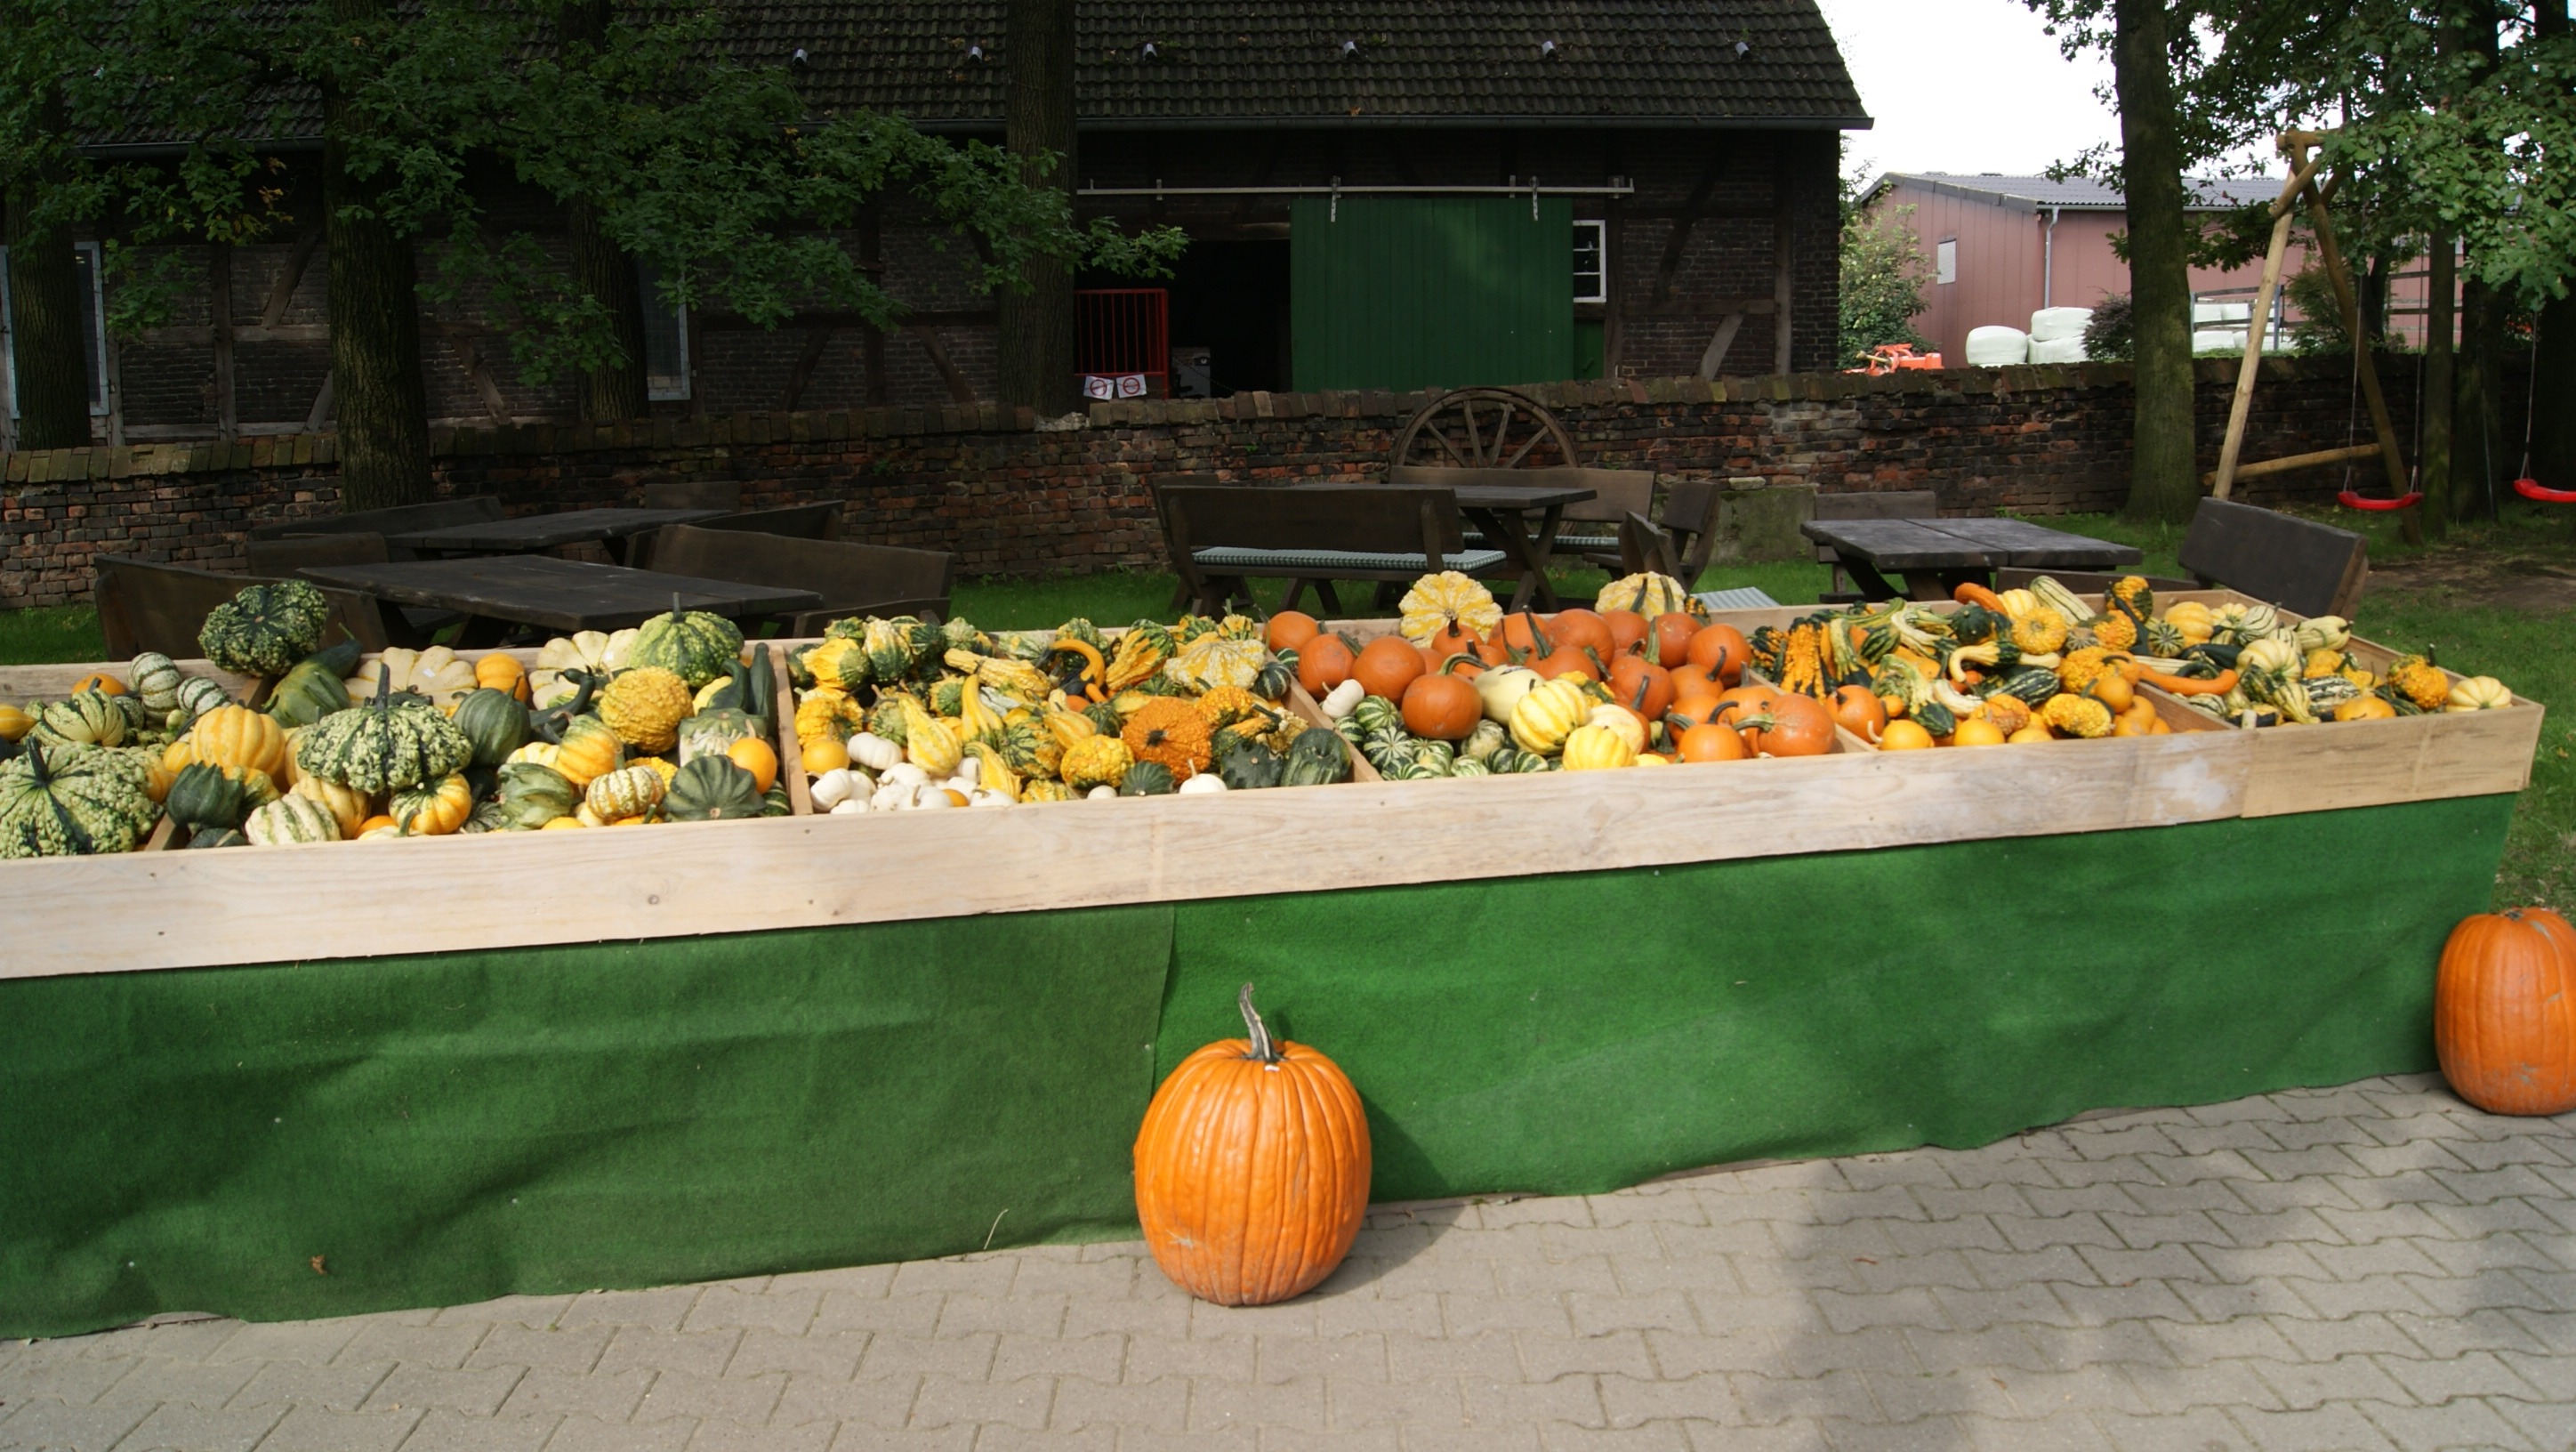
plant, flower, food, produce, autumn, halloween, garden, public space, floristry, pumpkins, street vending, vegetable stand, street stall